32 Avenue of the Americas

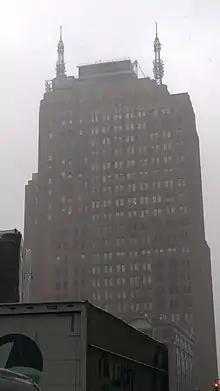
Exterior of 32 Avenue of the Americas on a rainy day in June 2019

32 Avenue of the Americas includes portions of two structures: the original Lispenard Building, completed in 1914, and the AT&T Long Distance Building, an expansion completed in 1932. The bulky 24-story massing of the Lispenard Building's northern and southern elevations were incorporated into the expanded structure, exceeding the sloping "envelope" mandated by the 1916 zoning law. Above the original building rose the 27-story "spine", aligned west/east.